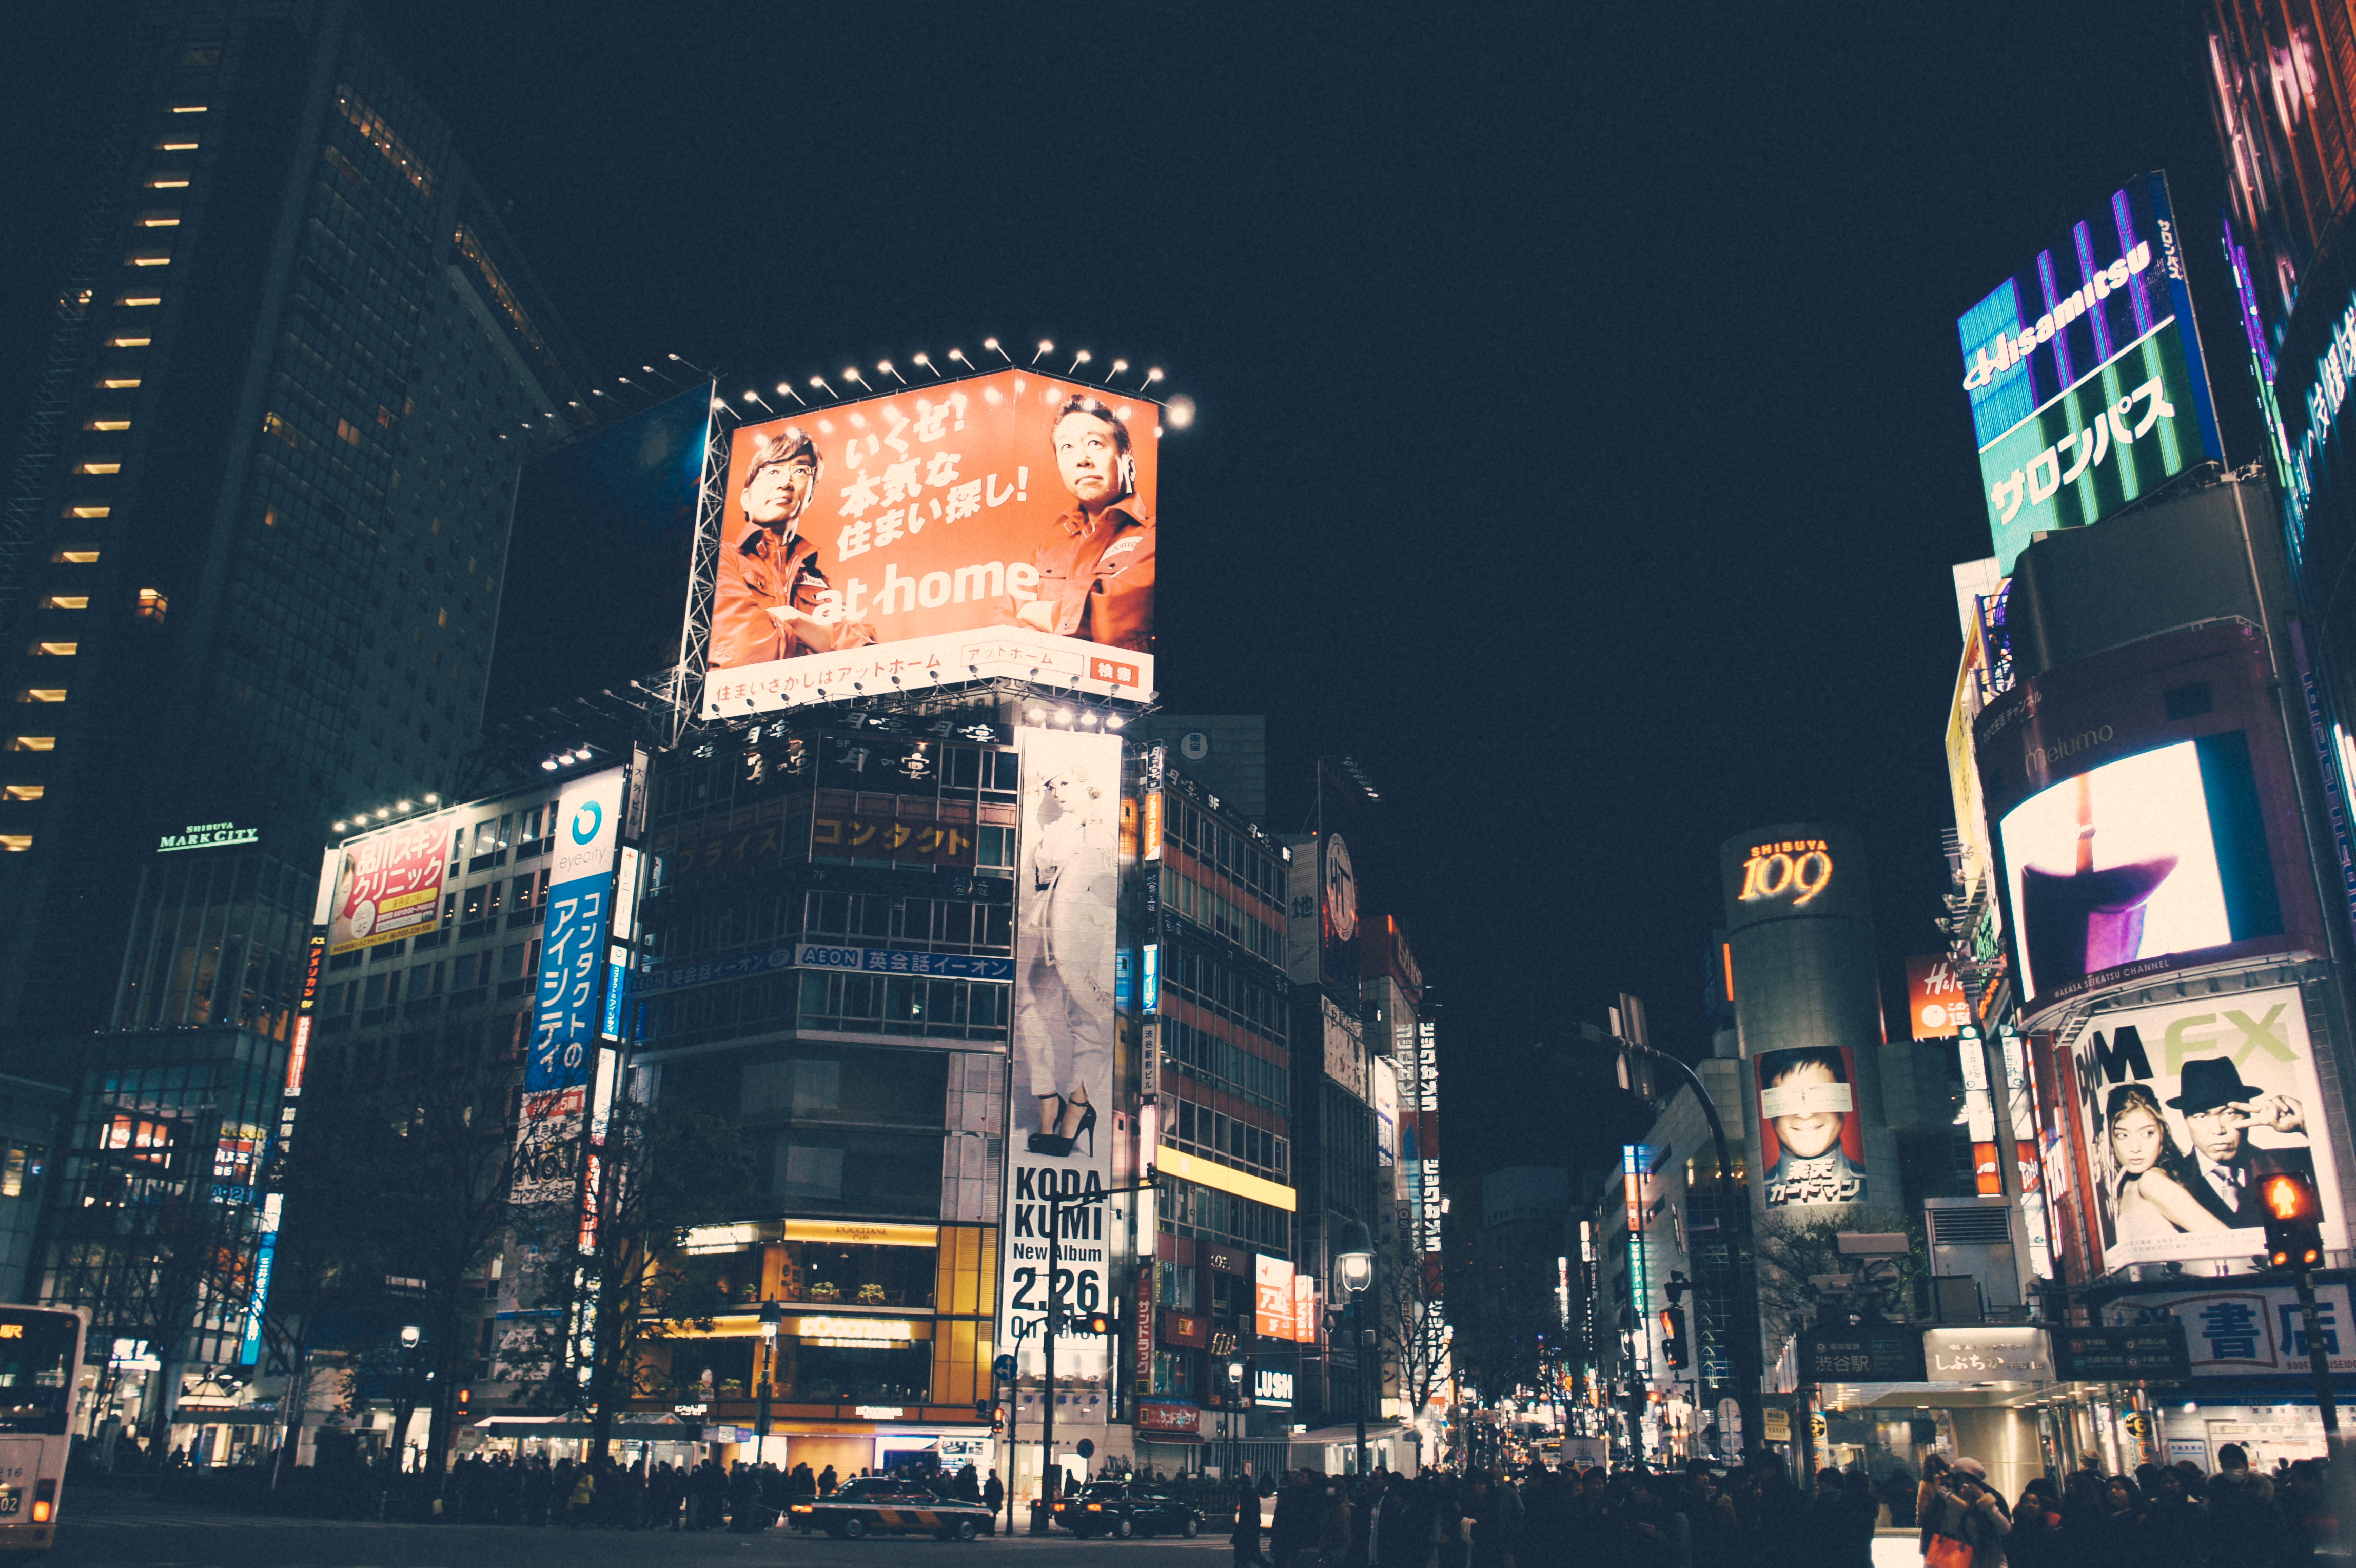
architecture, people, skyline, street, night, city, skyscraper, urban, crowd, cityscape, downtown, evening, landmark, japan, tokyo, buildings, shibuya, metropolis, billboards, urban area, human settlement